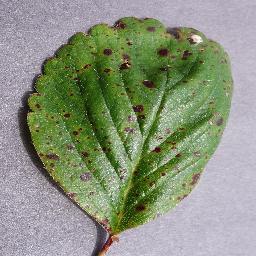
Label: Strawberry___Leaf_scorch